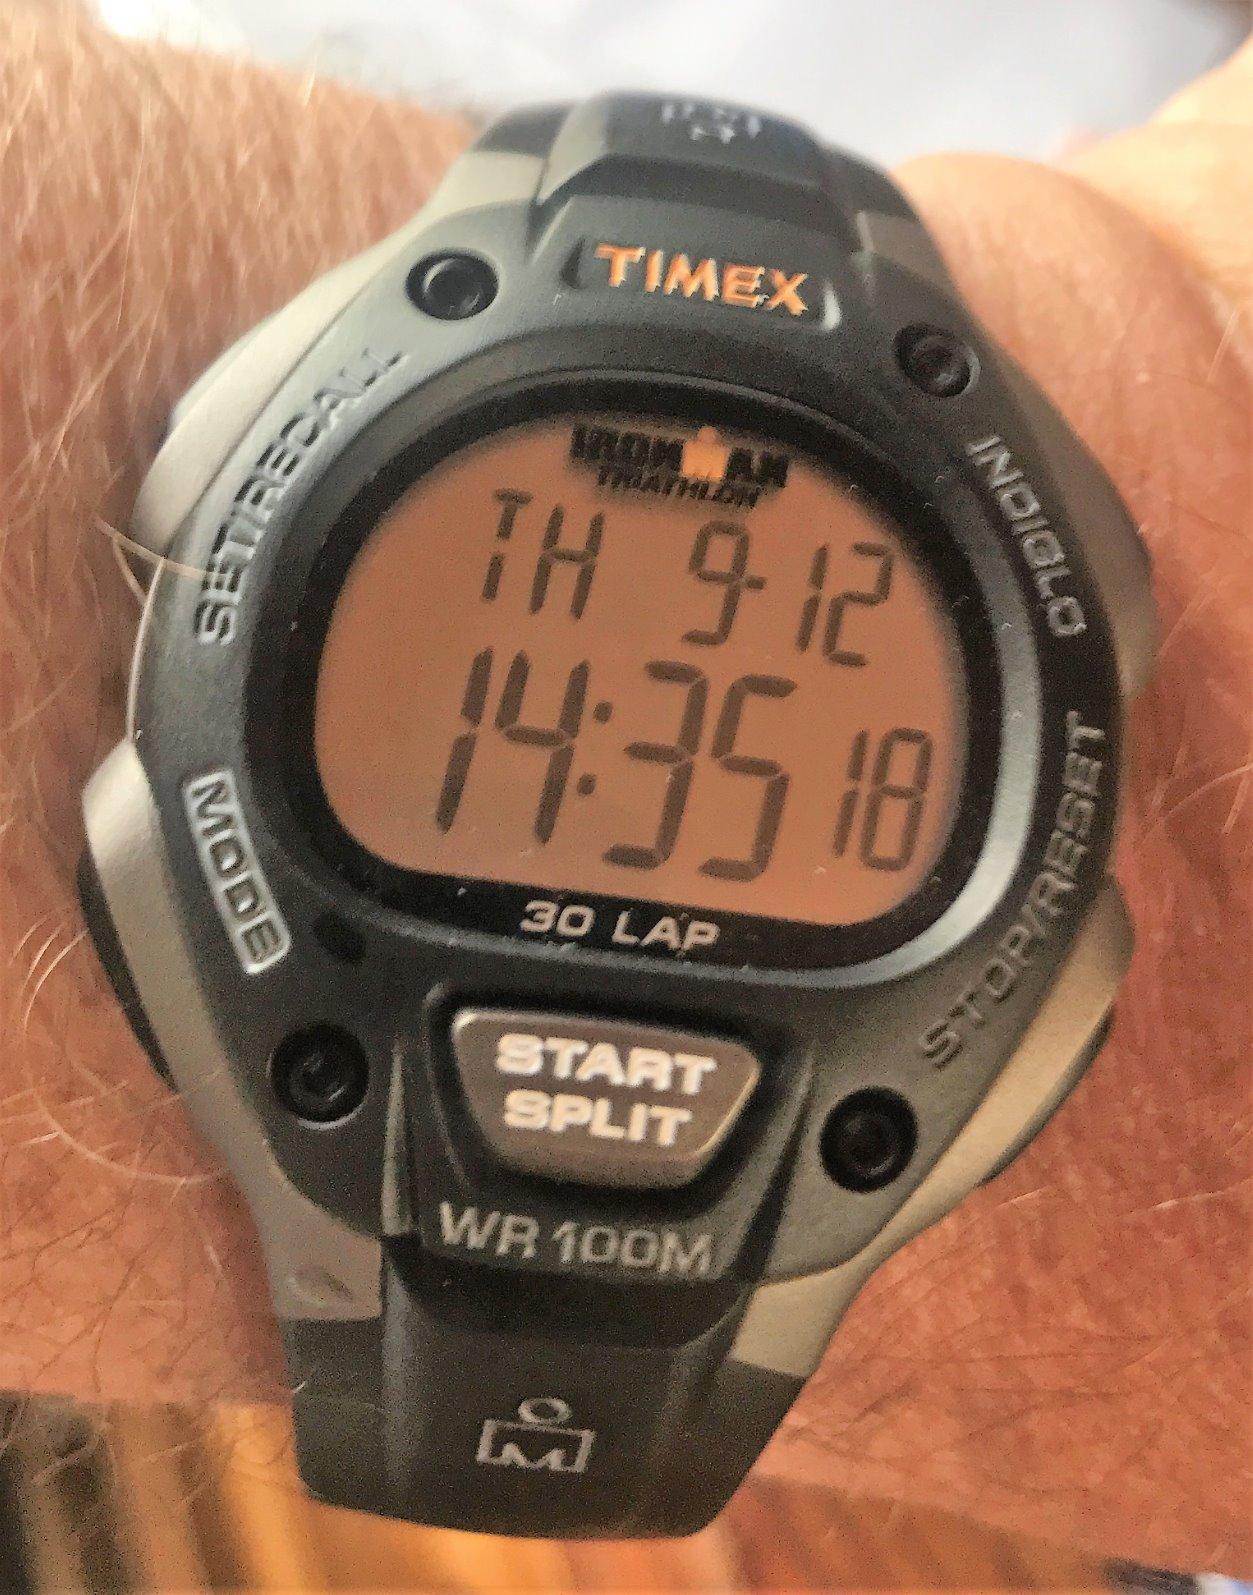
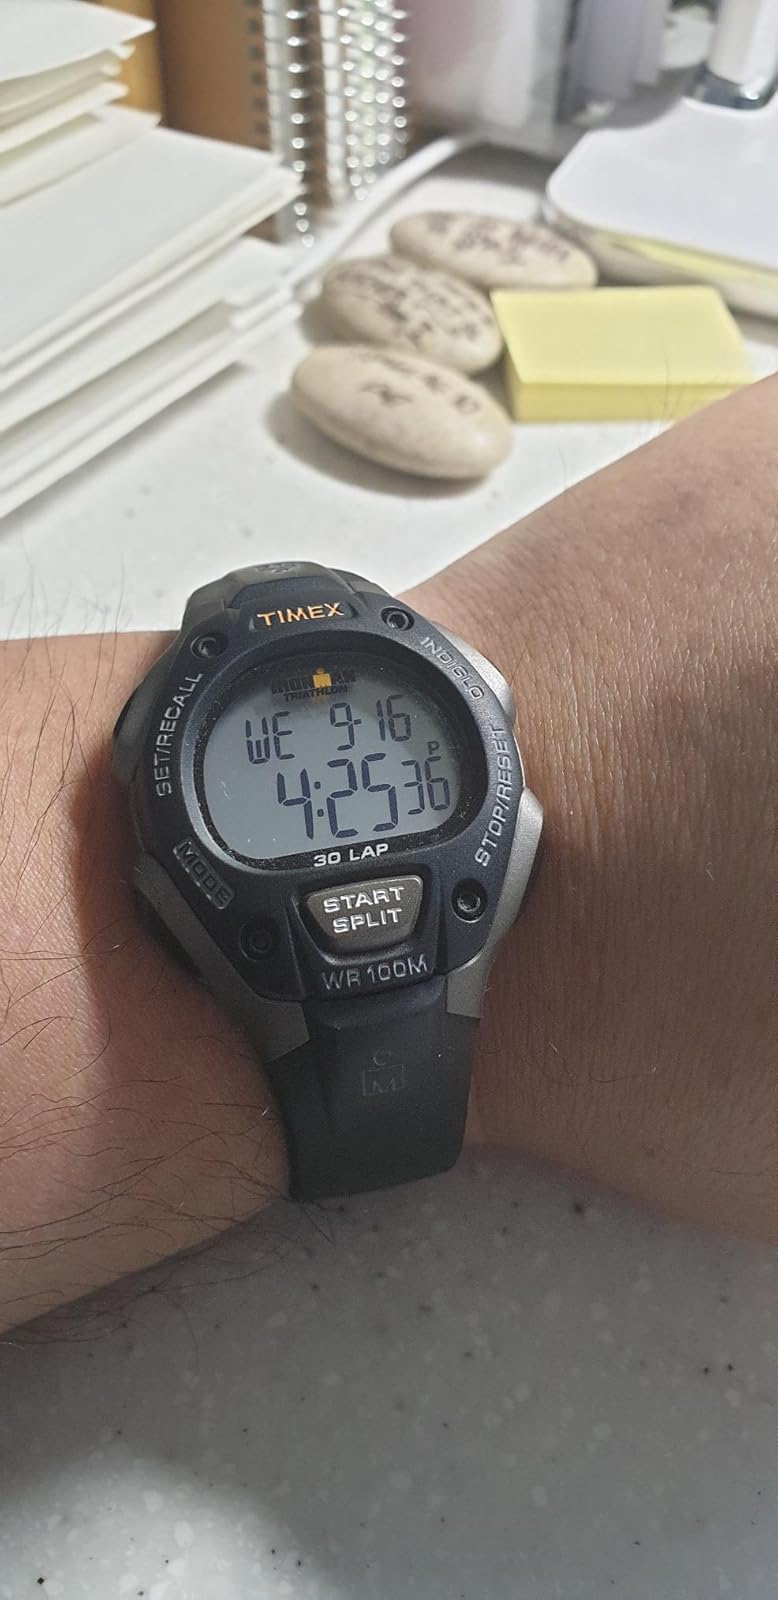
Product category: accessories_watch
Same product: yes